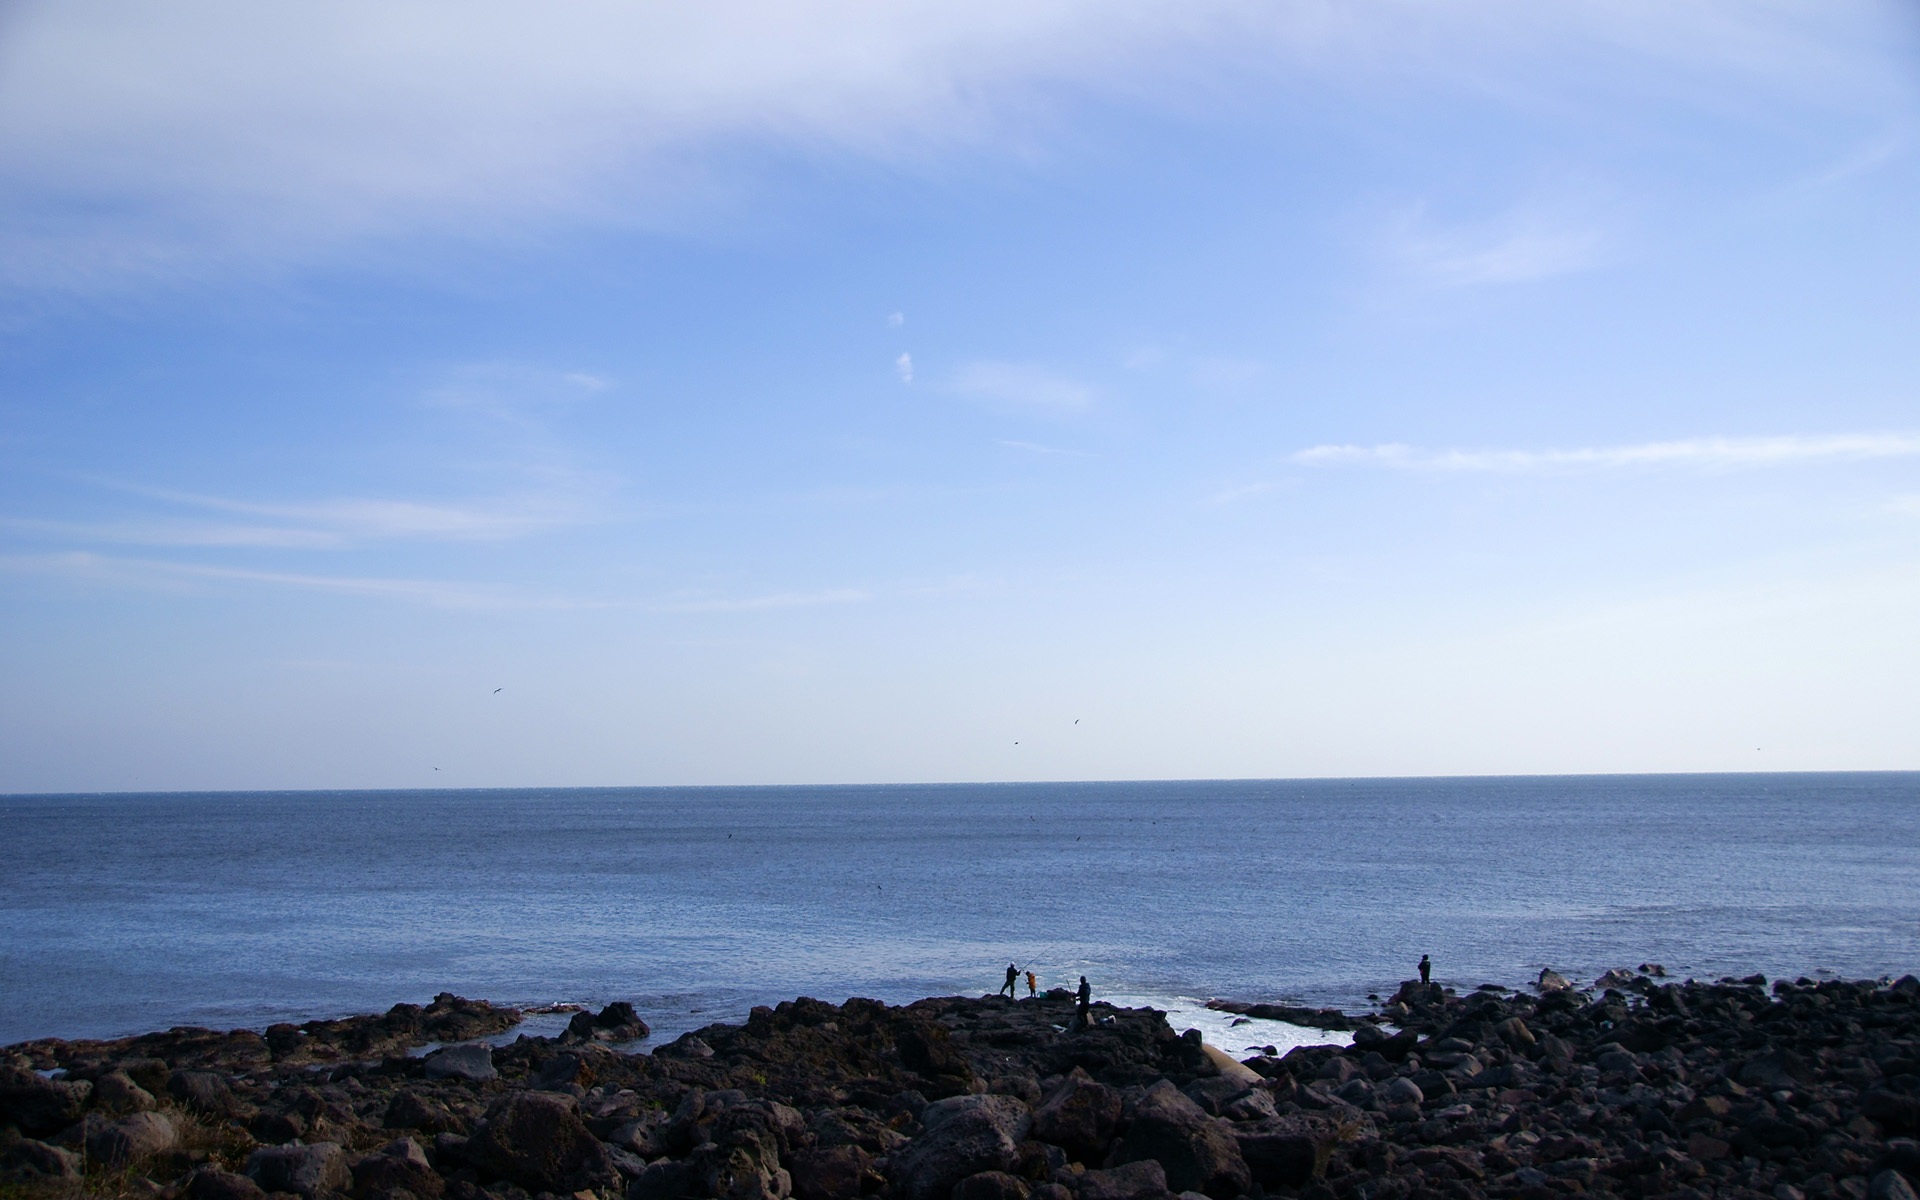
beach, sea, coast, sand, rock, ocean, horizon, cloud, sky, sunset, morning, shore, wave, dawn, cliff, dusk, bay, terrain, body of water, k, cape, klitschko, whether or not, wind wave